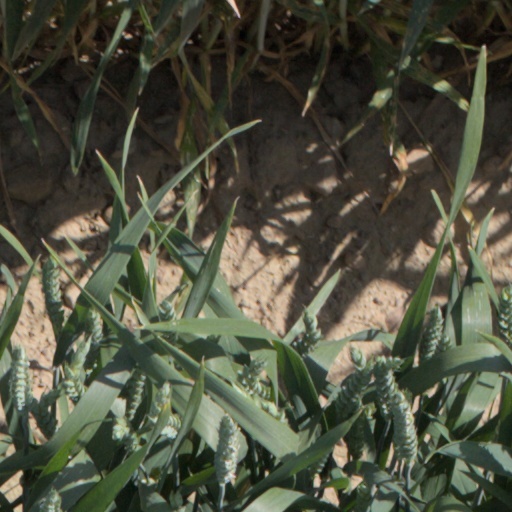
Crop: wheat